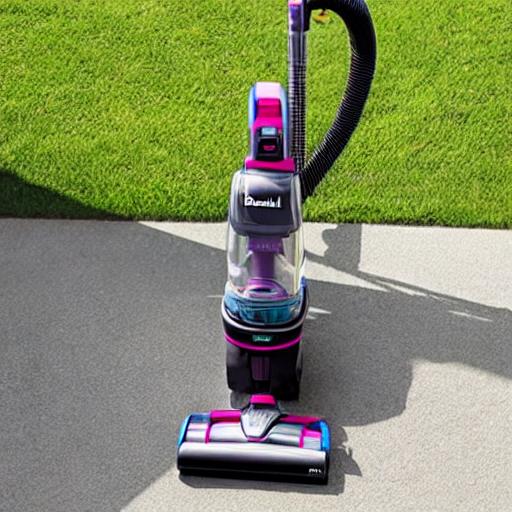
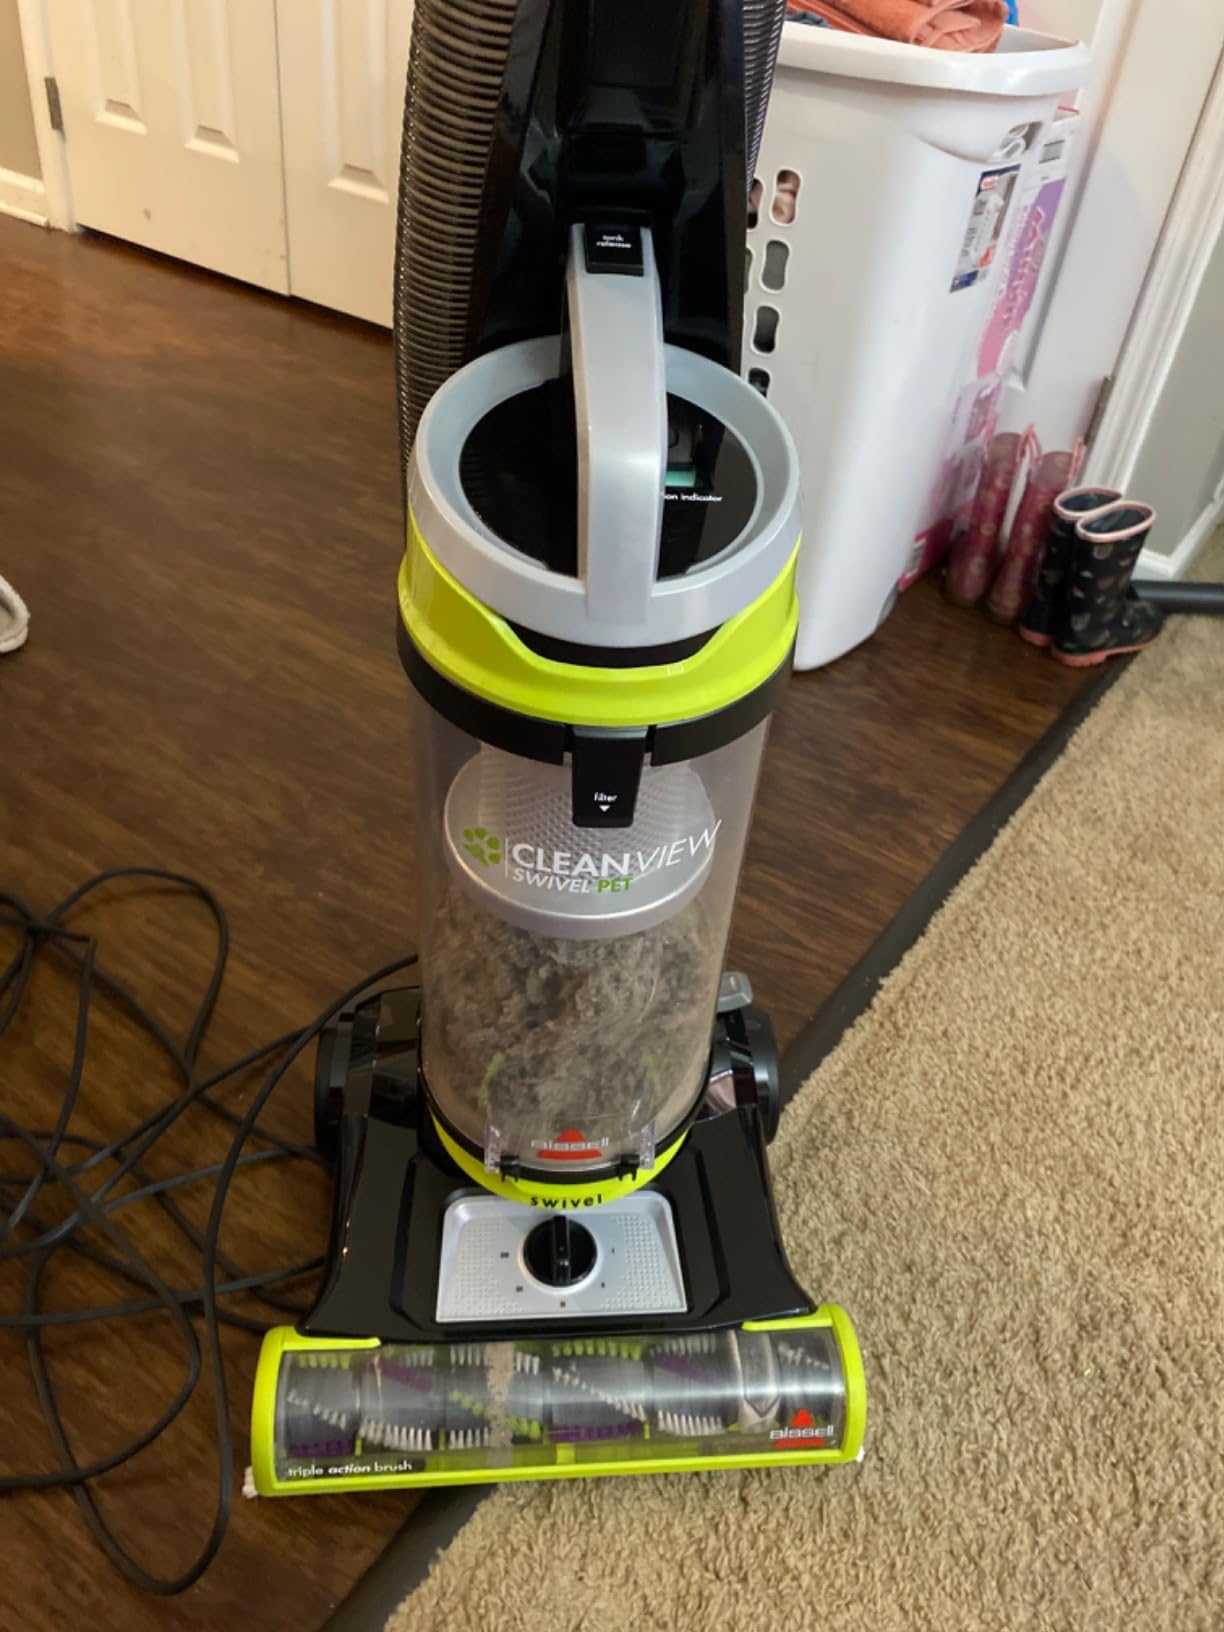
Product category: items_vacuum
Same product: no